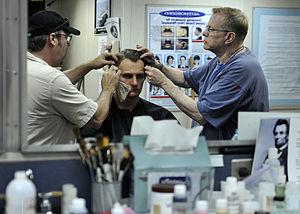
Abraham Lincoln : Chasseur de Vampires est un film américain produit et réalisé par Timur Bekmambetov sur le scénario de Seth Grahame-Smith d'après son propre roman homonyme, sorti en 2012.